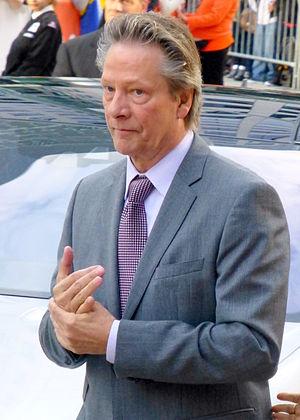
Christopher W. Cooper est un acteur américain, lauréat d'un Oscar.